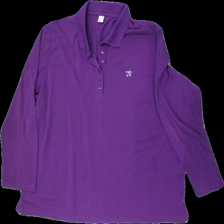
View: front
Type: Shirt
Category: Ladies
Brand: Missing
Colors: Purple
Material: 64% polyester, 36% cotton
Cut: Regular
Size: L
Season: All
Price range: <50
Recommended usage: Export
Comment: washed out